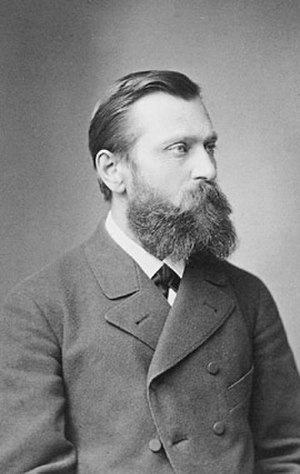
Johannes Conrad
Johannes Conrad var en tysk statistiker og socialøkonom.